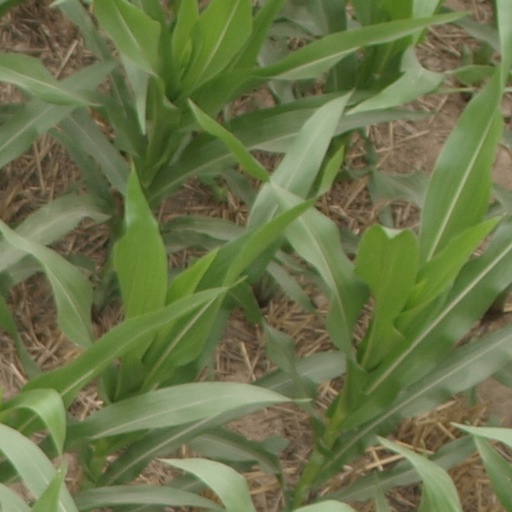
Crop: maize; corn